Jaijaidin

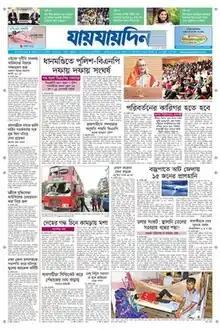
24-05-2023 cover of "Jaijaidin".

Jaijaidin ( "Jaejaedin") is a Bengali-language daily newspaper published from Dhaka, Bangladesh.